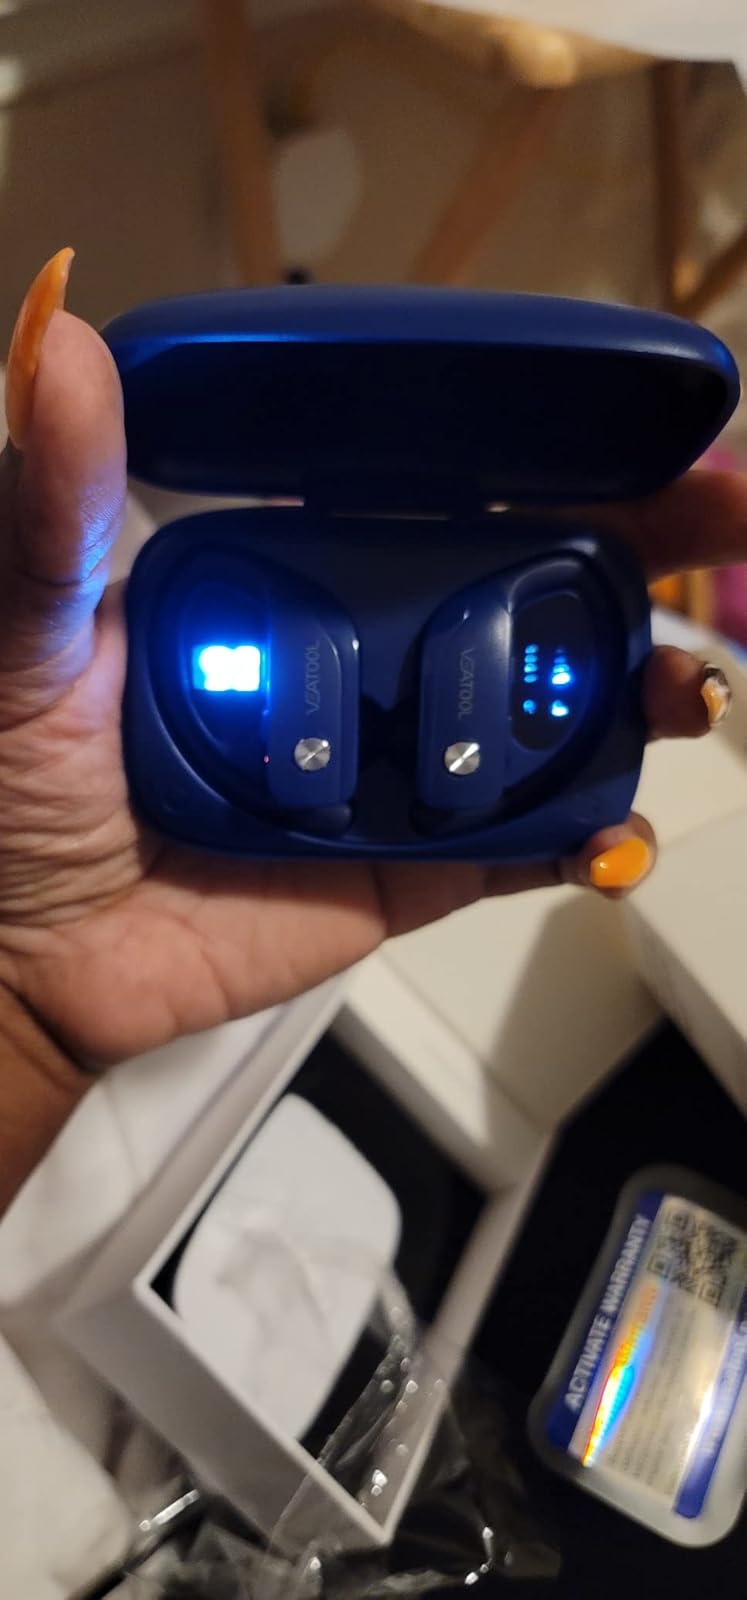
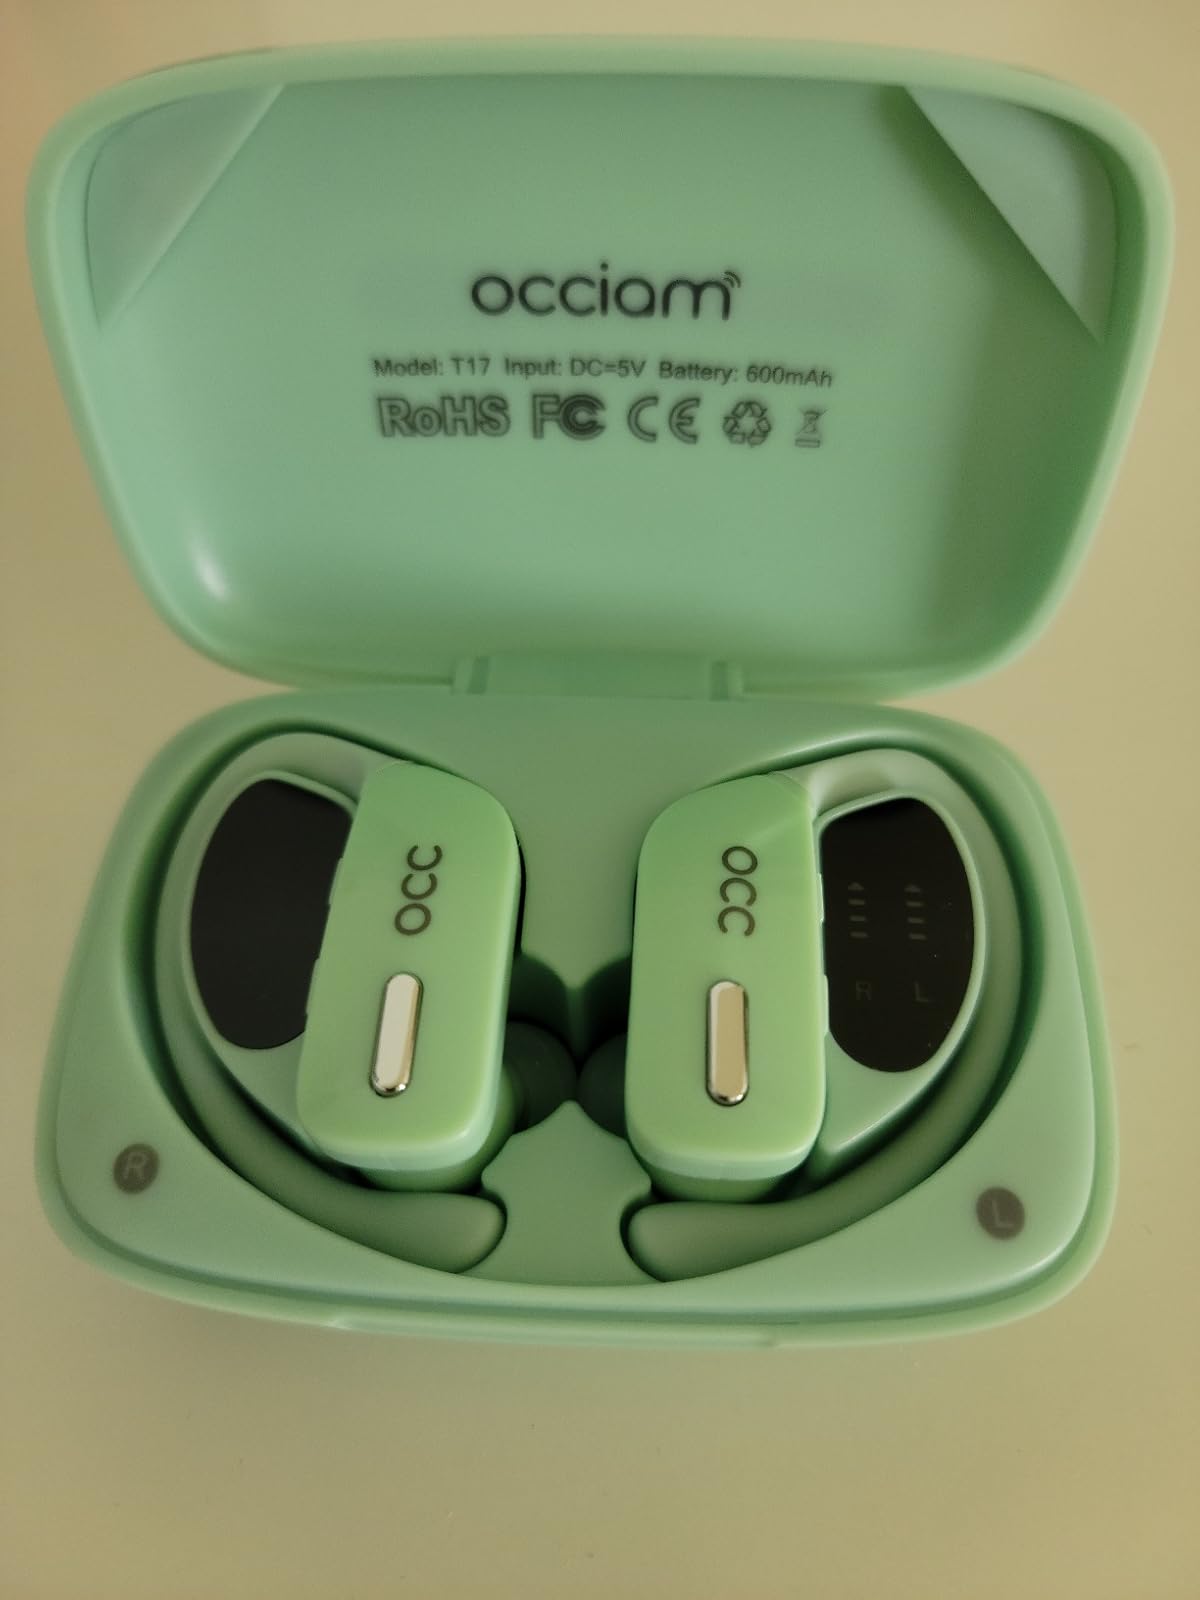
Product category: earbuds
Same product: no